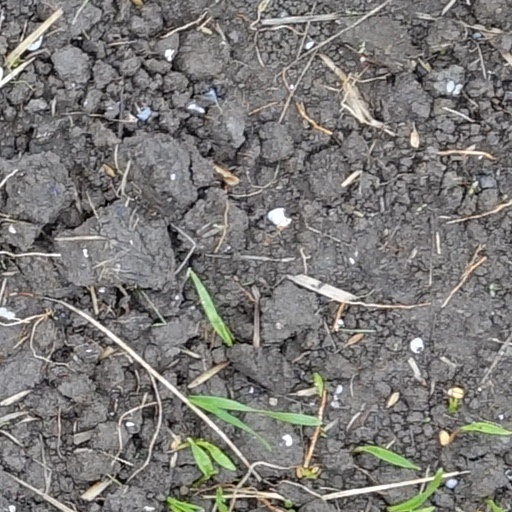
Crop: wheat